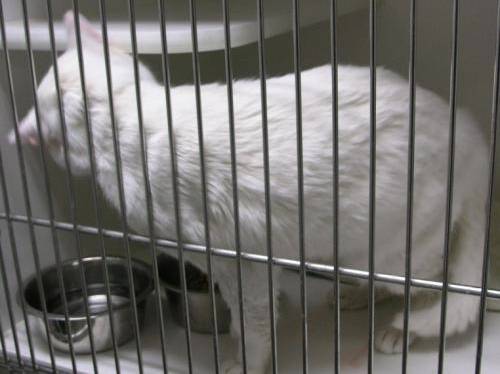
Label: cat